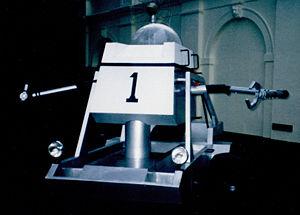
Les diamants sont éternels est un film britannique réalisé par Guy Hamilton et sorti en 1971.